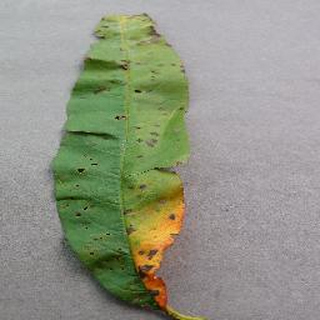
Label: peach_bacterial_spot